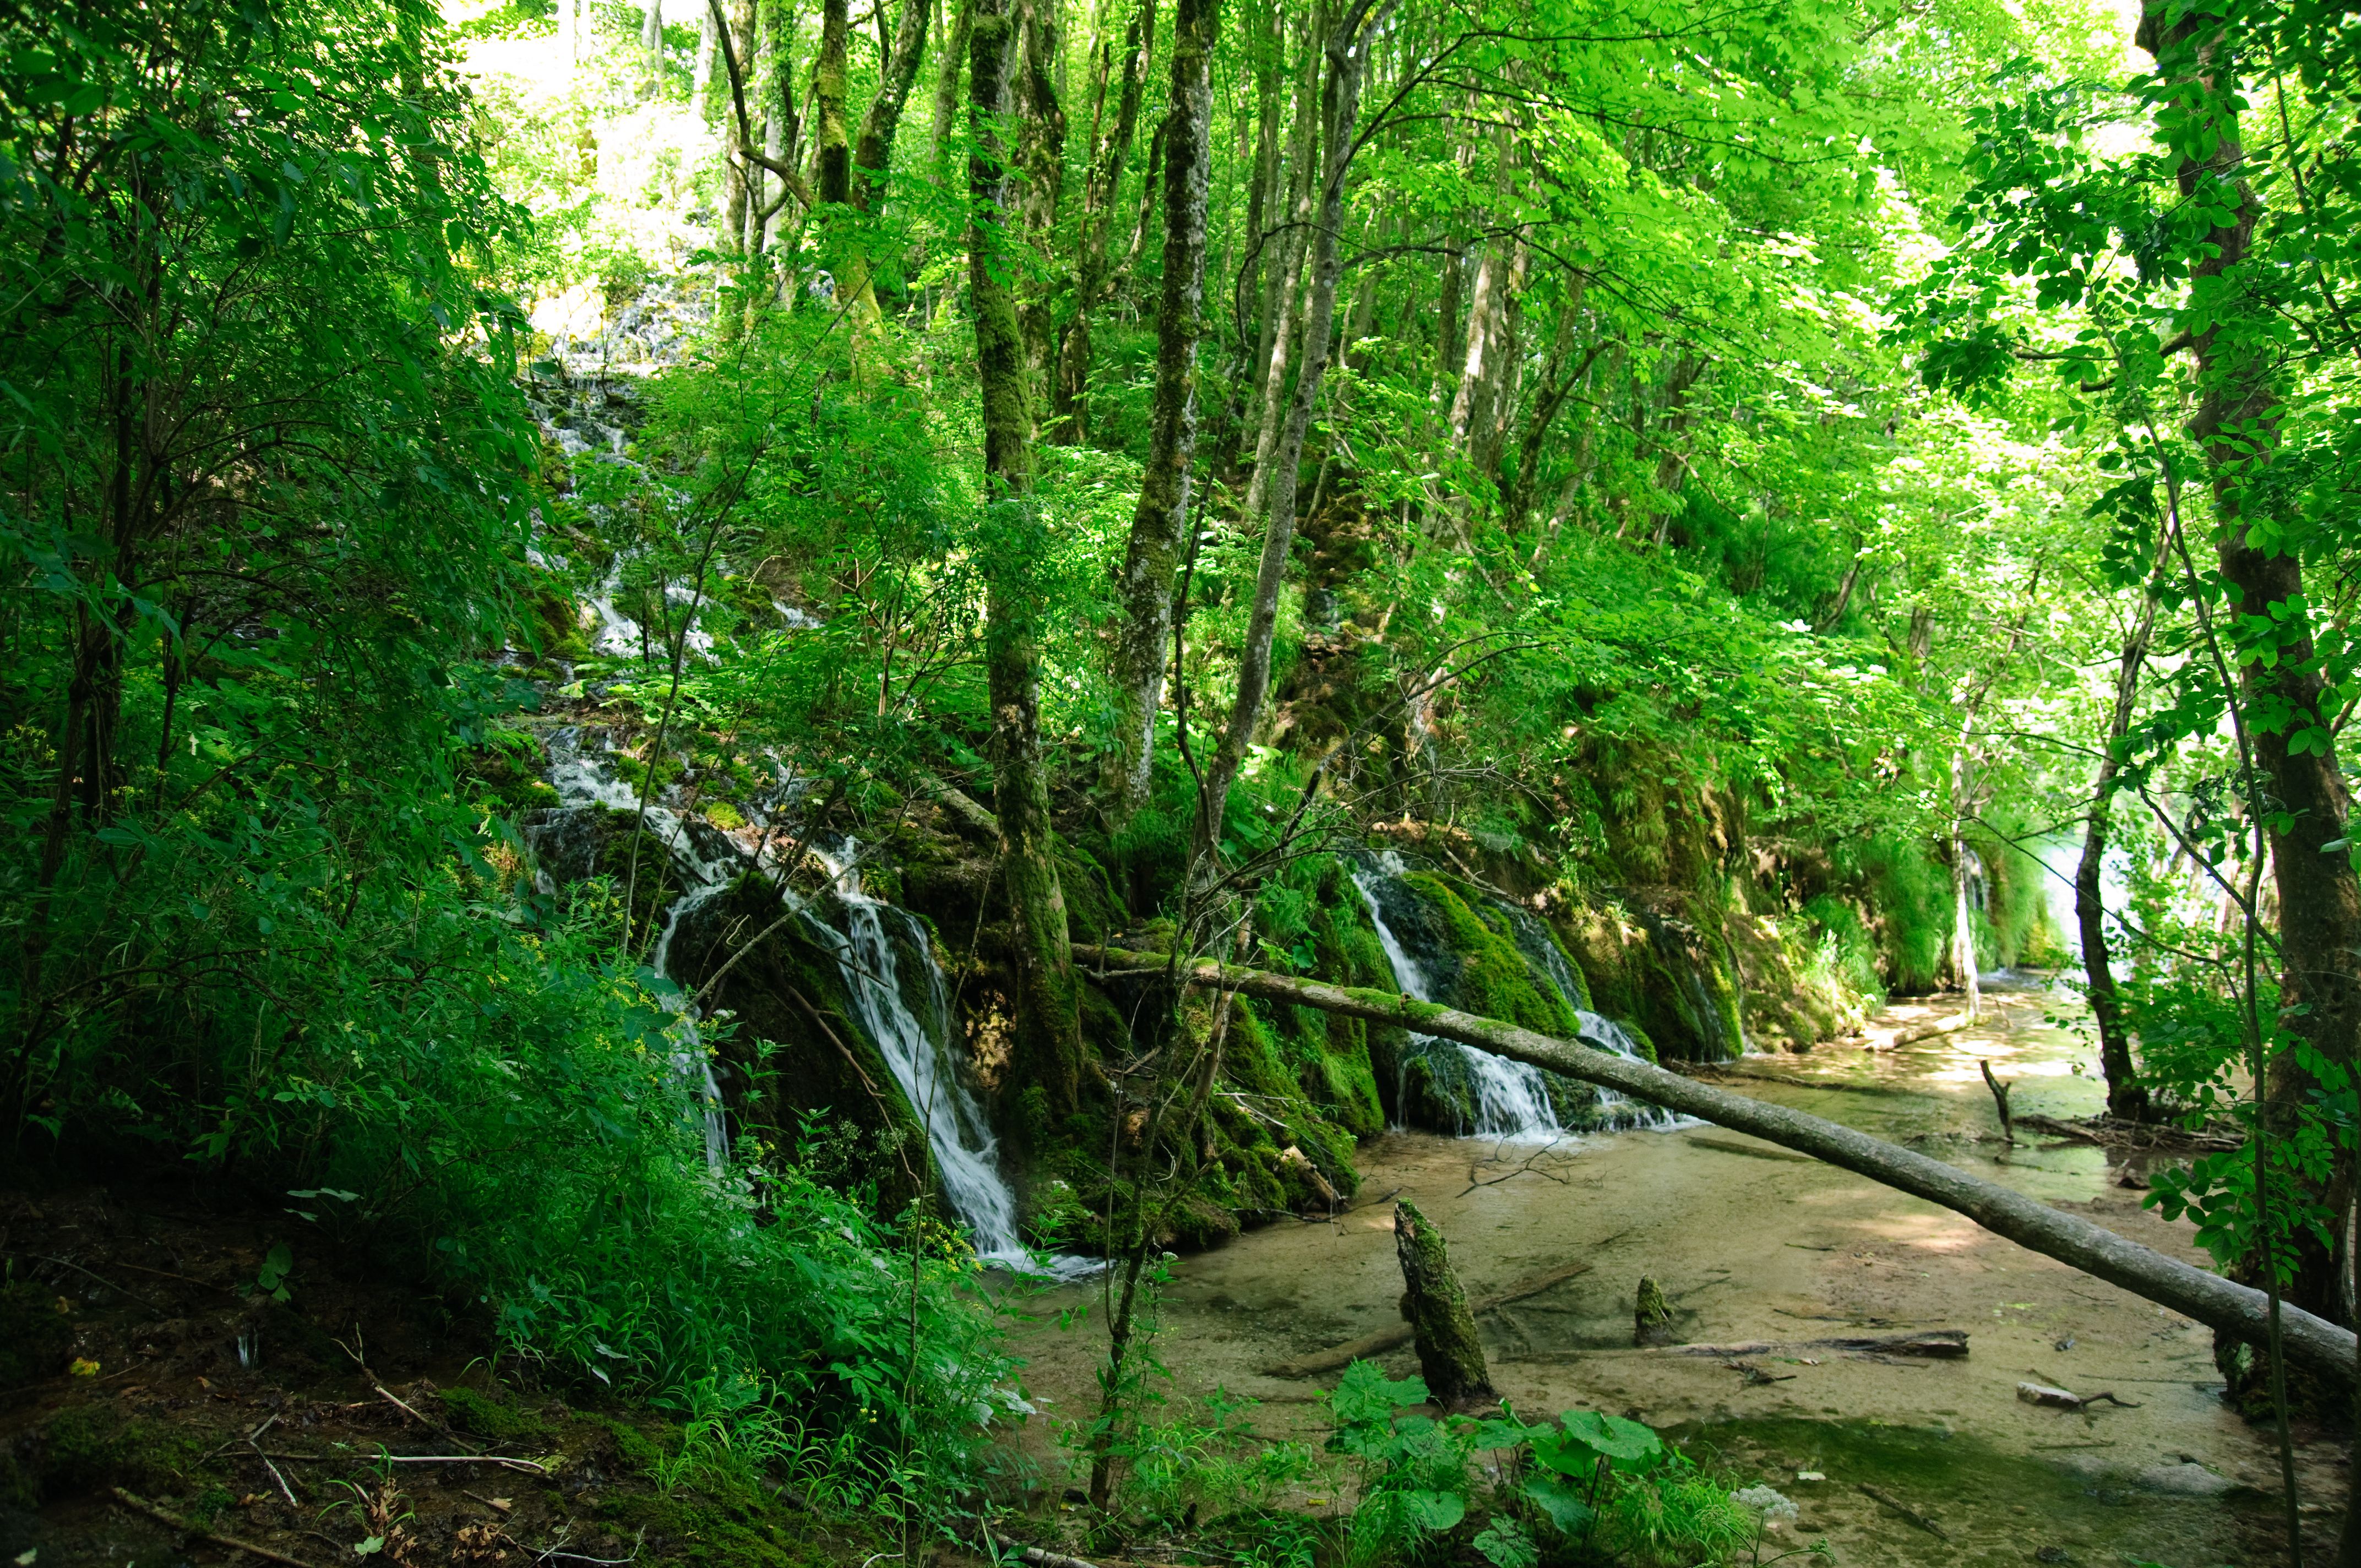
tree, nature, forest, waterfall, wilderness, plant, trail, sunlight, leaf, flower, lake, stream, green, jungle, botany, nikon, croatia, vegetation, rainforest, deciduous, wetland, woodland, habitat, ecosystem, hvratska, d300, plitvice, biome, old growth forest, natural environment, woody plant, temperate broadleaf and mixed forest, temperate coniferous forest, riparian forest